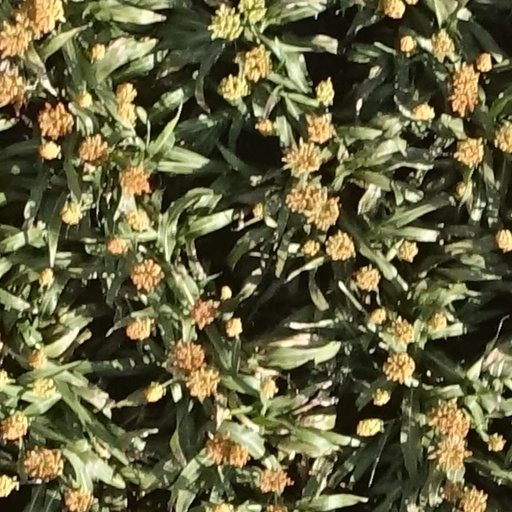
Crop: sorghum